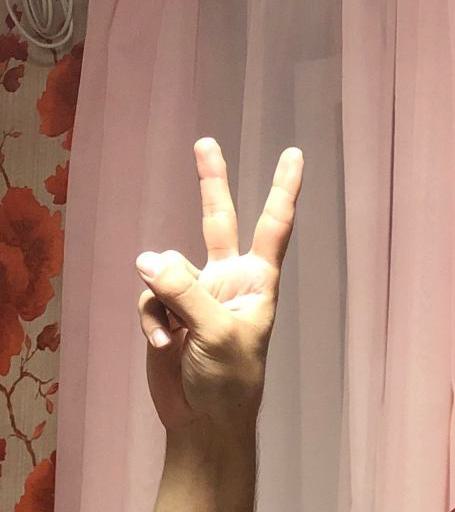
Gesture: peace